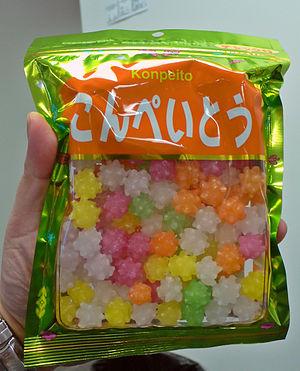
Les susuwatari, appelées les « noiraudes » en français, sont les boules de suie qui apparaissent dans deux films du studio Ghibli : Mon voisin Totoro sorti en 1988 et Le Voyage de Chihiro sorti en 2001.